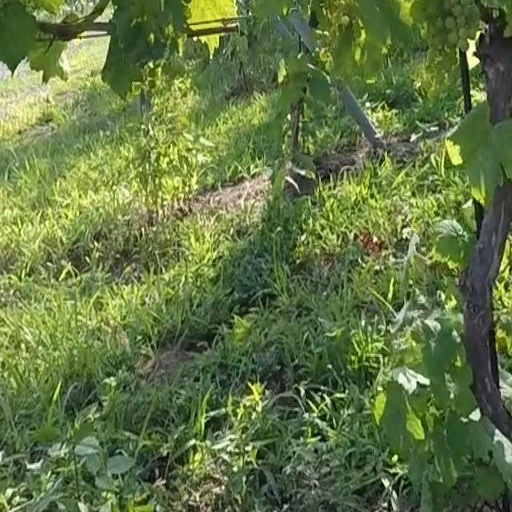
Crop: grape